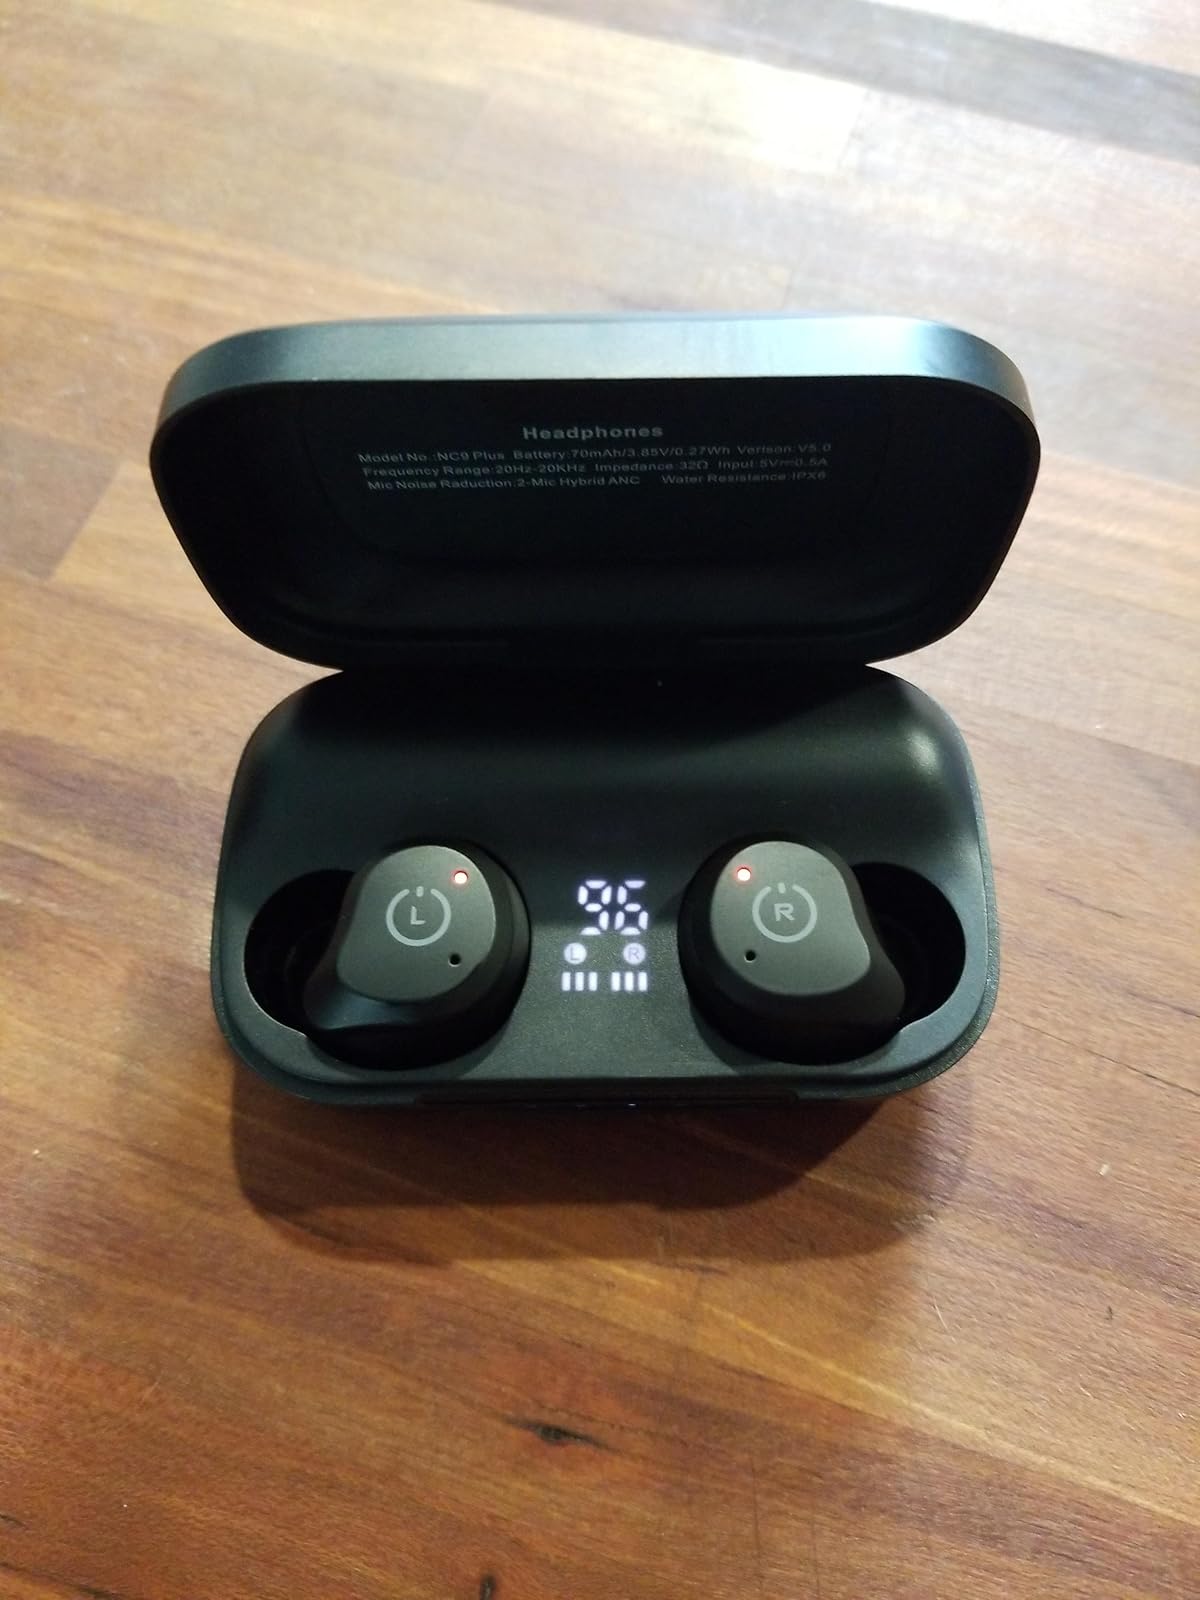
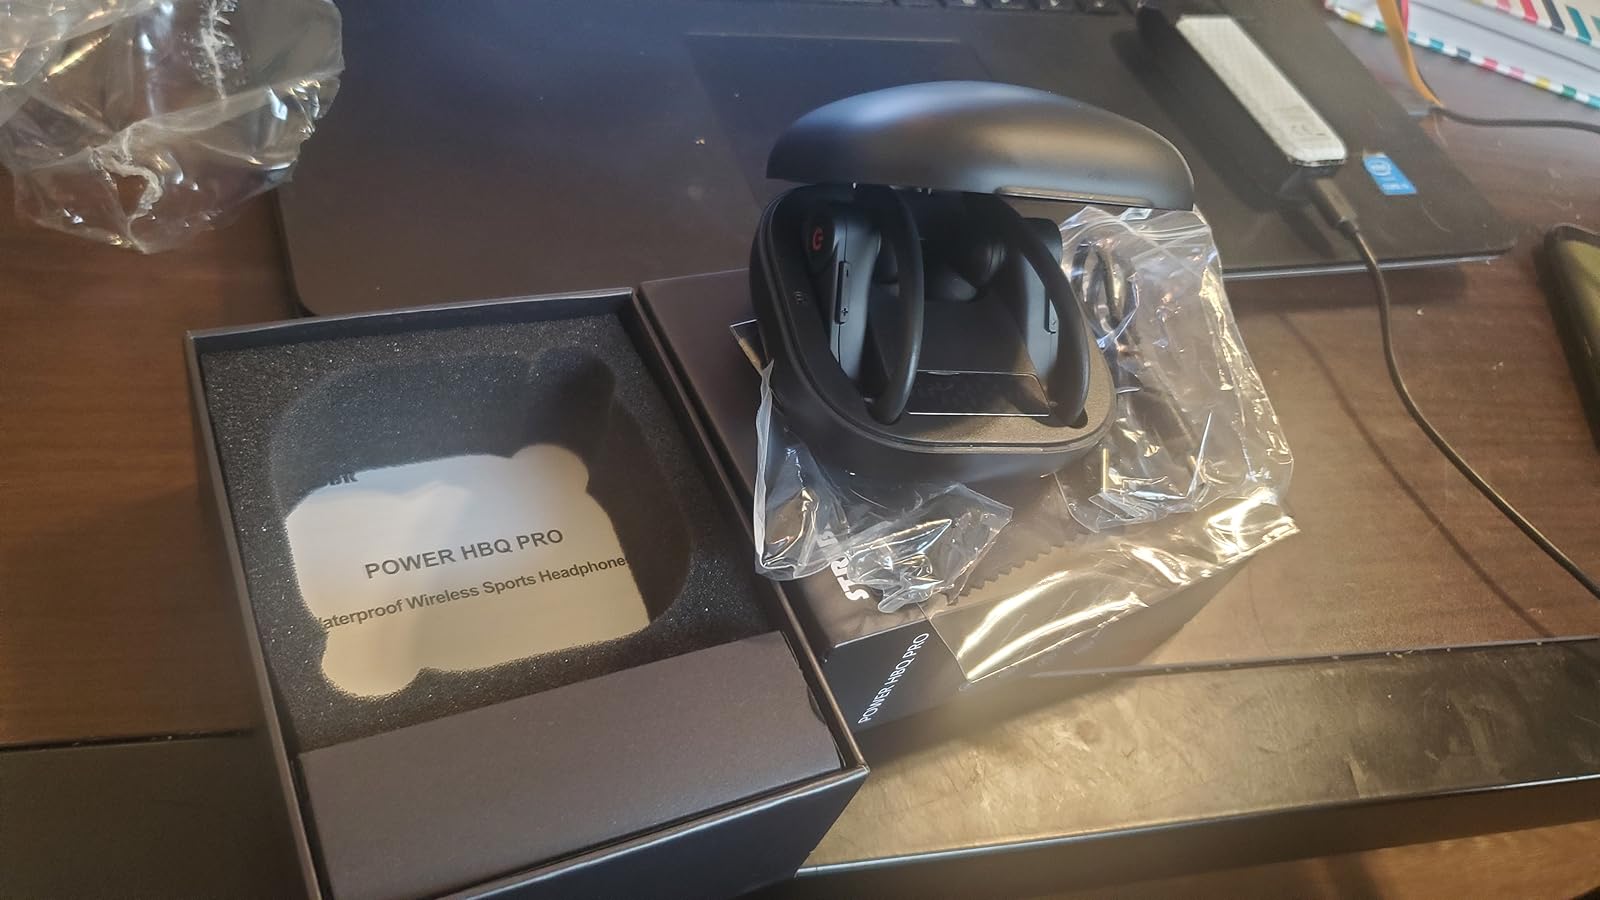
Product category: earbuds
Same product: no